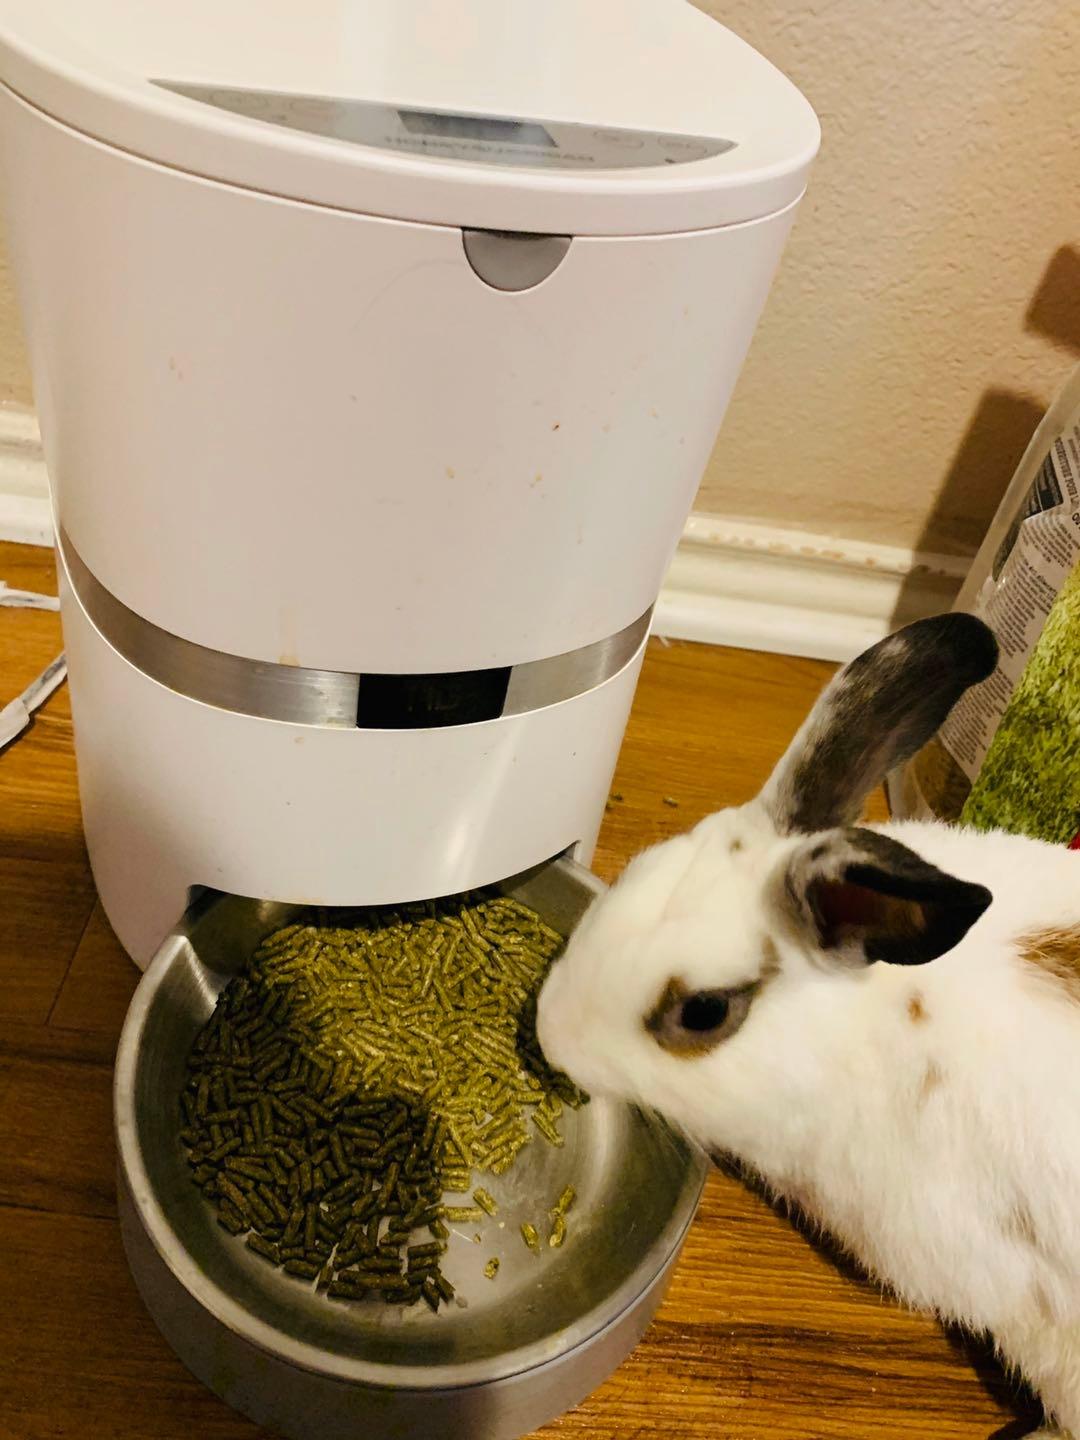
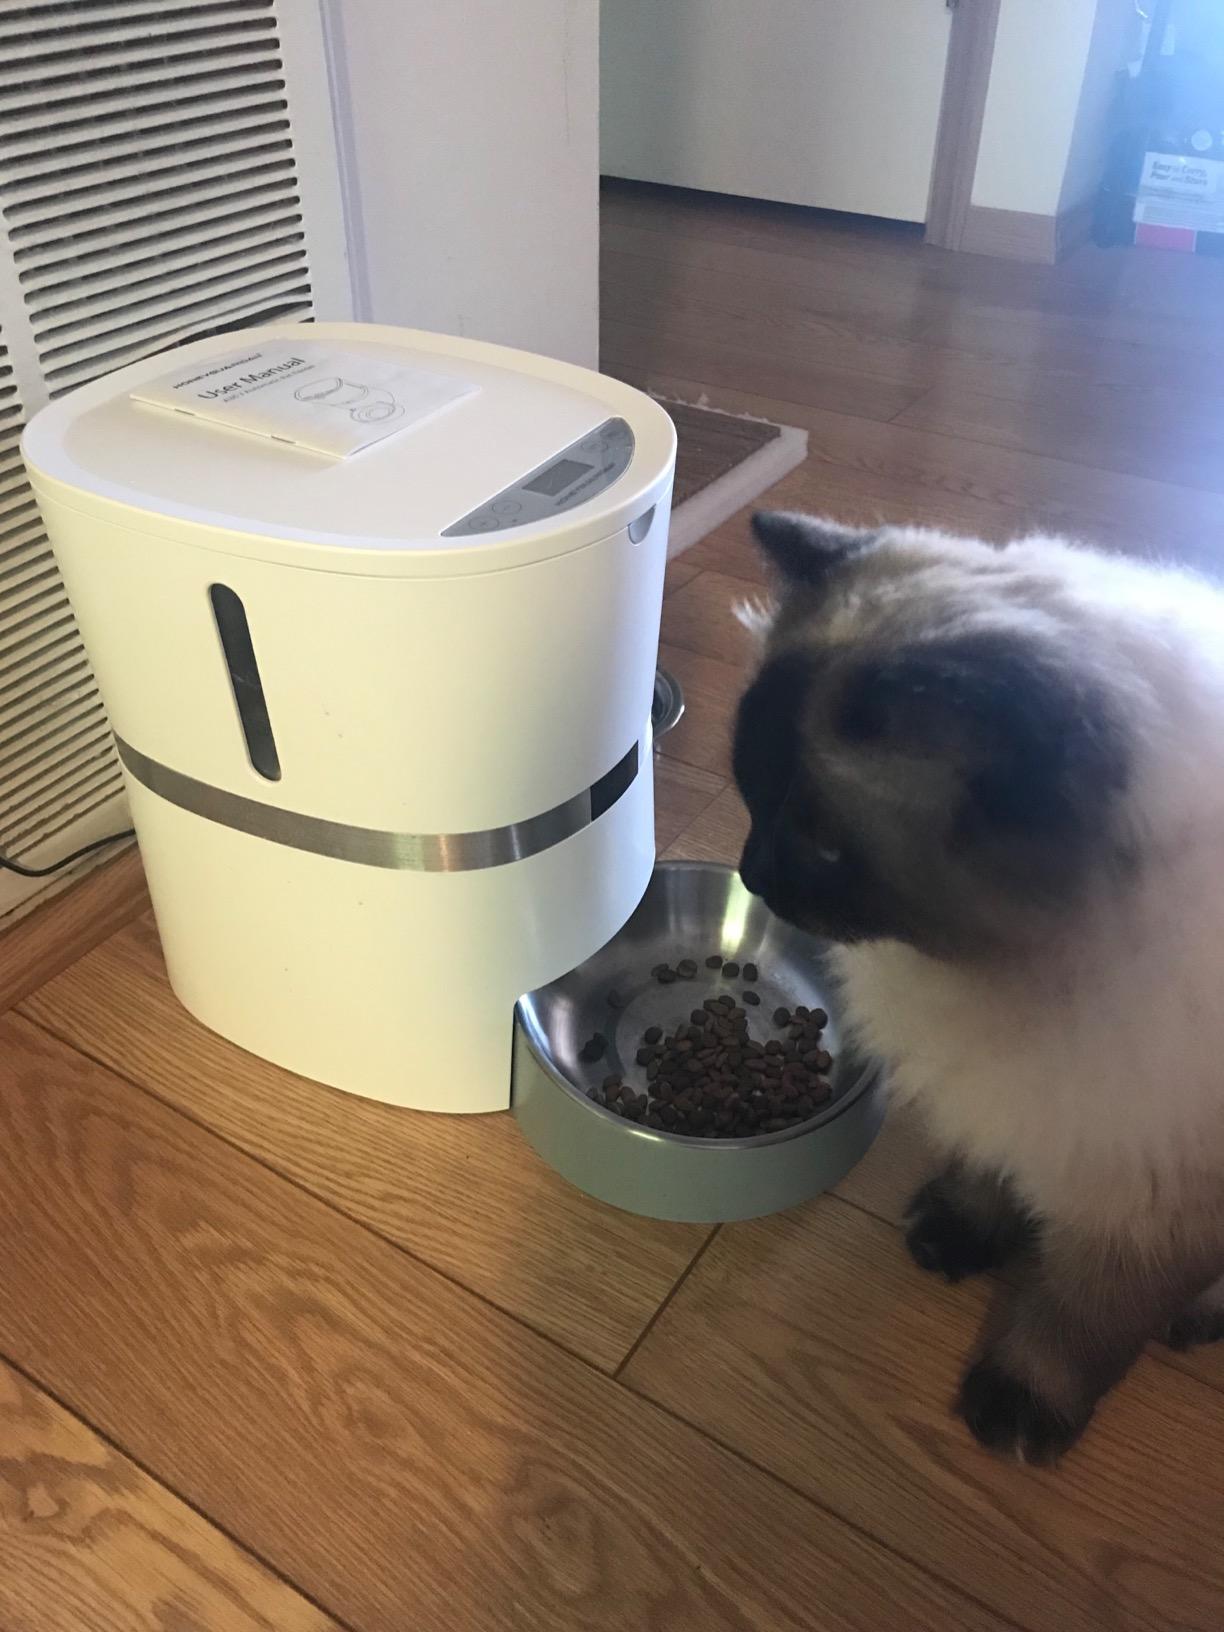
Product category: items_feeder
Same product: yes